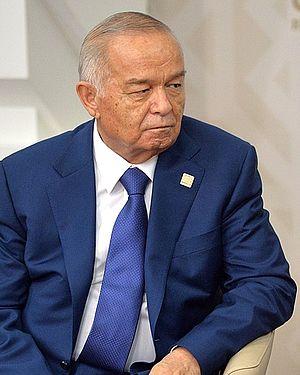
Islom Abdug‘aniyevich Karimov, souvent transcrit en Islam Karimov, né le 30 janvier 1938 à Samarcande et mort officiellement le 2 septembre 2016, est un homme d'État ouzbek, président de l'Ouzbékistan soviétique du 24 mars 1990 au 1ᵉʳ septembre 1991 et de la République d'Ouzbékistan du 1ᵉʳ septembre 1991 à sa mort.